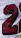
Number: 2